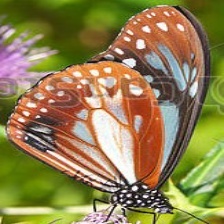
Species: CHESTNUT